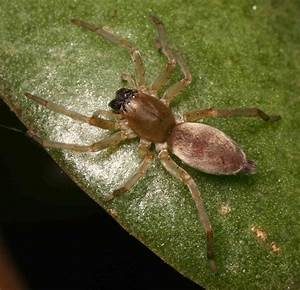
Label: ragno